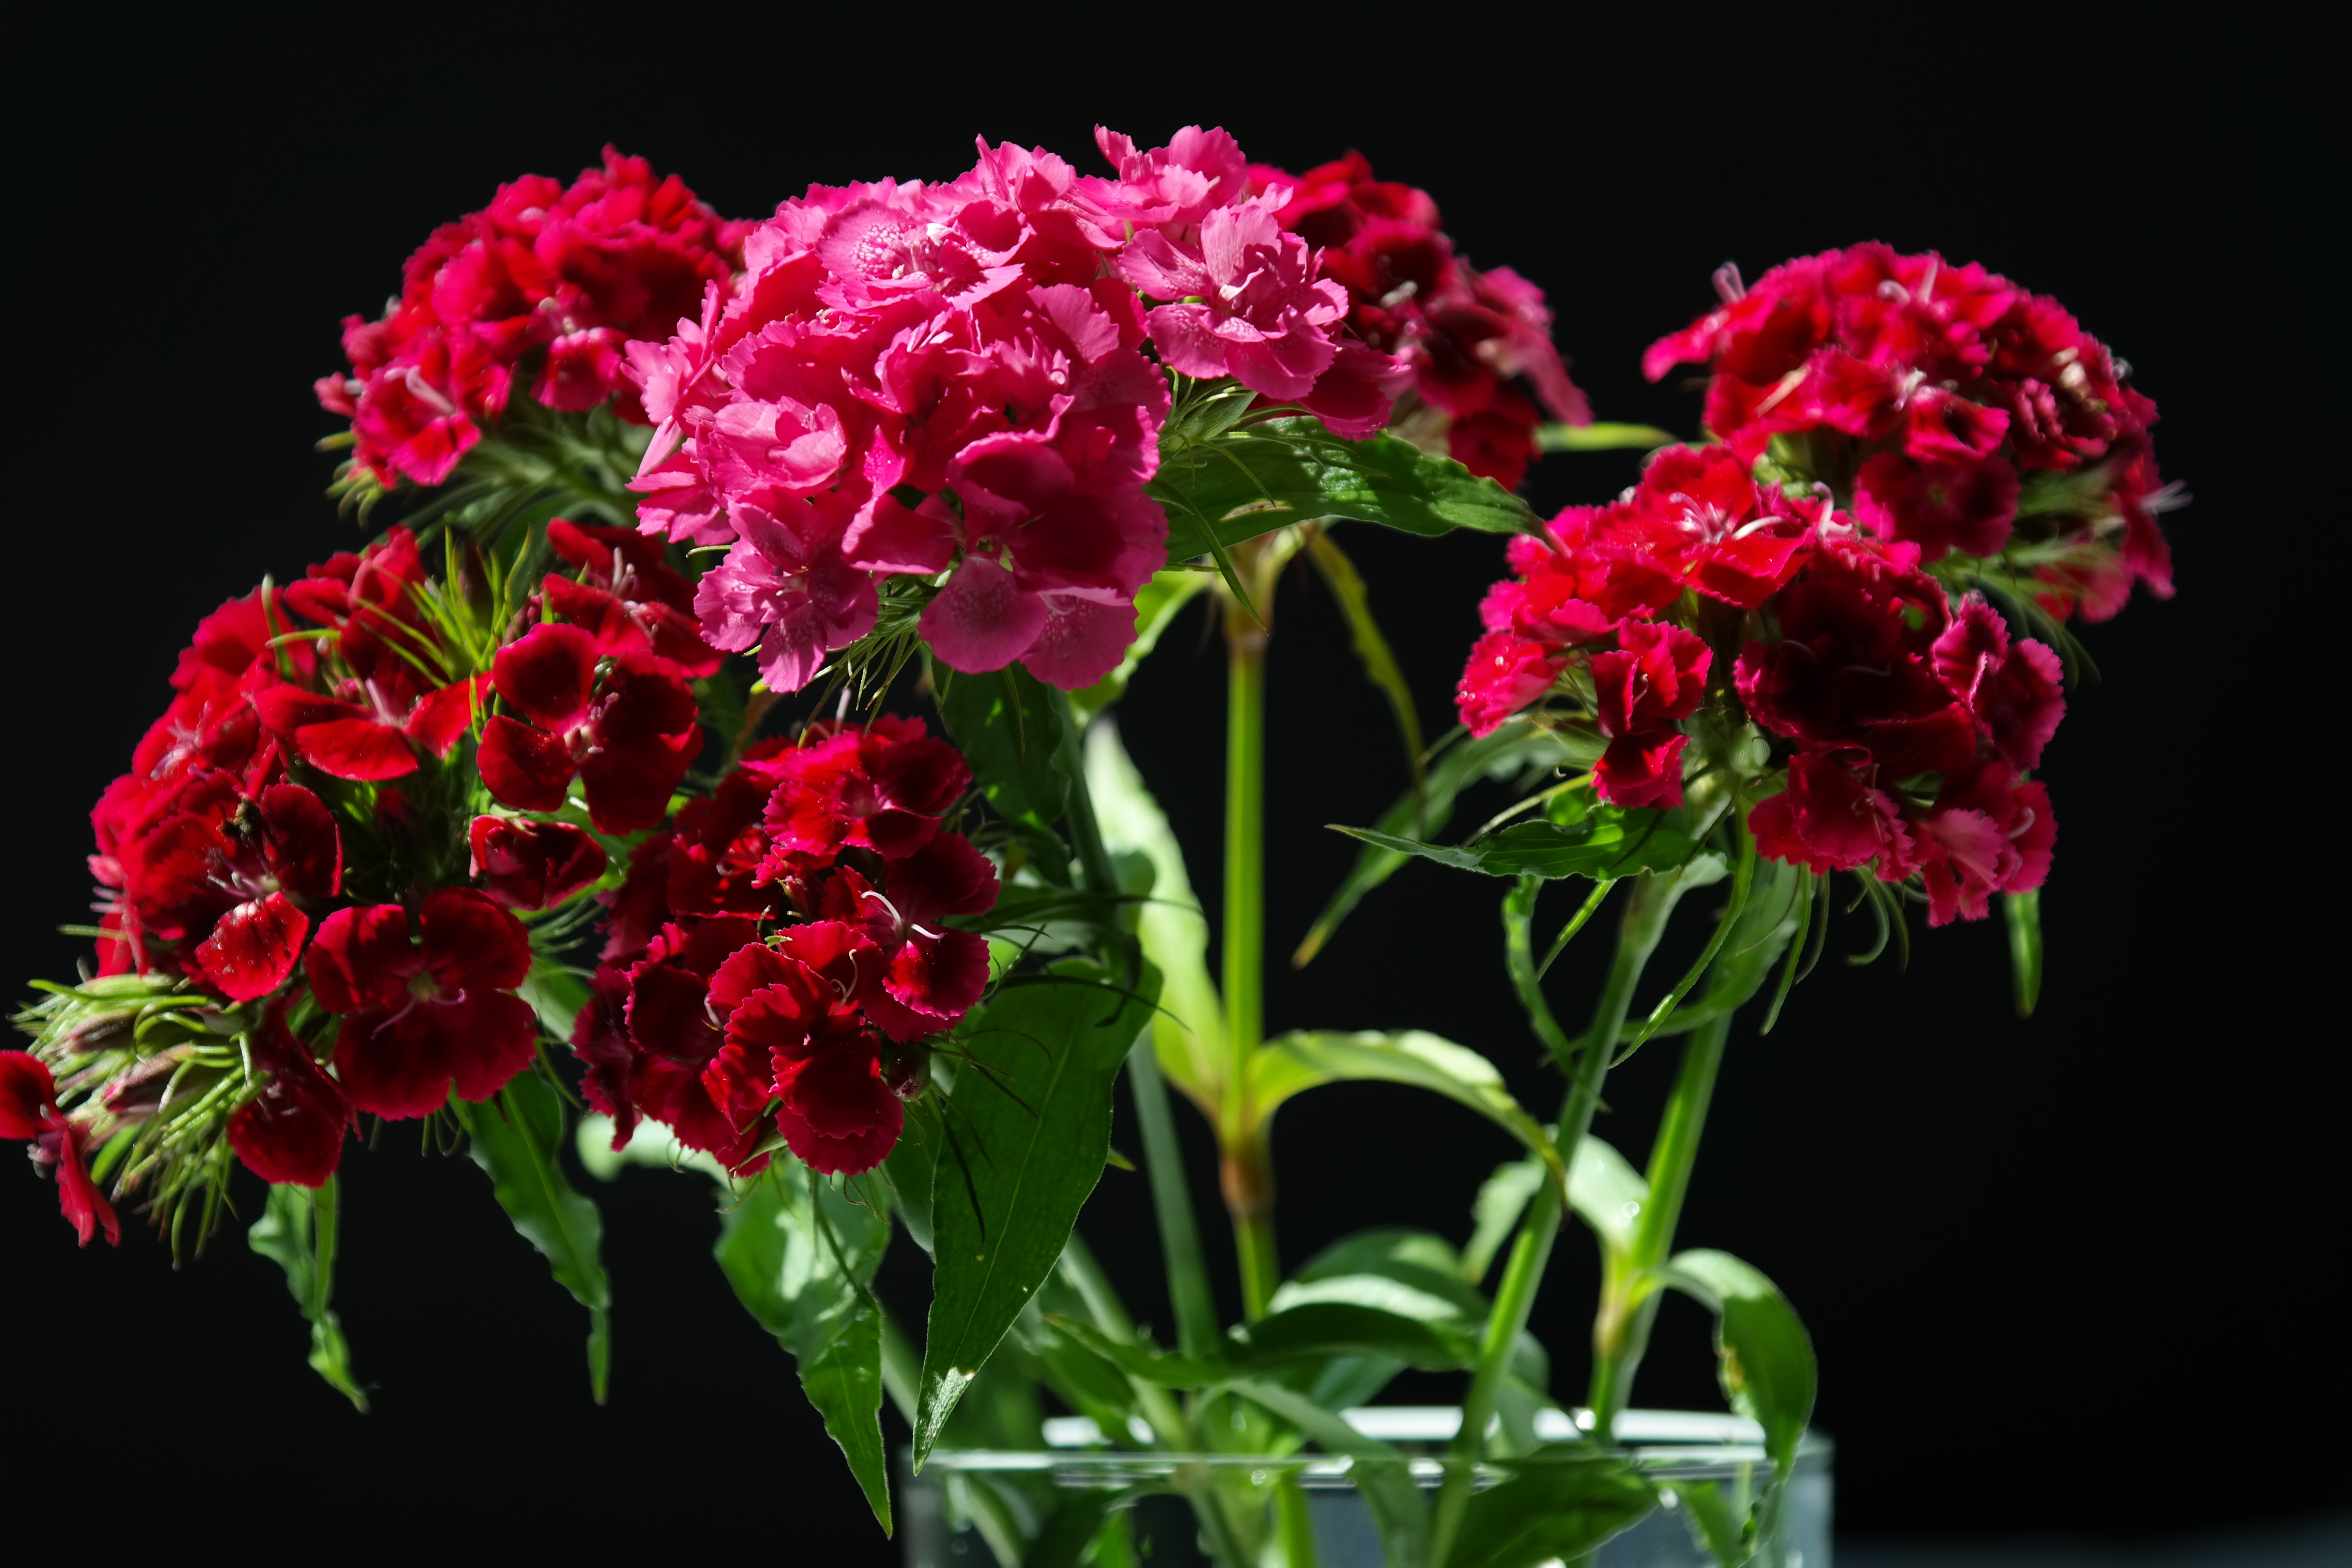
plant, flower, petal, bouquet, red, botany, pink, flora, flowers, carnation, floristry, dianthus, macro photography, ornamental plant, flowering plant, flower vase, inflorescences, sweet william, carnation family, caryophyllaceae, dianthus barbatus, verbena family, annual plant, land plant